Lewis Temple

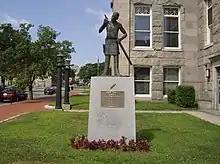
A statue of Lewis Temple in New Bedford, Massachusetts

Lewis Temple (1800 – 18 May 1854) was an American maker of items used in whaling, blacksmith, abolitionist, and inventor. He was born in slavery in Richmond, Virginia, and moved to the whaling village of New Bedford, Massachusetts during the 1820s, where he worked as a blacksmith. He married Mary Clark in 1829 and they had three children. He is best remembered for the invention of "Temple's Toggle" or "Temple's Iron" which was a harpoon toggle tip based upon Inuit and Native American harpoon tips brought back to New England by Whalers in 1835. After some trials, whalers took to the improved harpoon as it prevented the whale from pulling free. Temple never patented his invention which resulted in others copying his work and selling it as their own. Temple did live well enough to build a larger shop. Unfortunately, due to the negligence of a city construction worker, he fell and was injured. He sued the city and won two thousand dollars , which he never received. He died from his injuries in May 1854, aged 53. His profits from the invention went largely to paying off his debts.